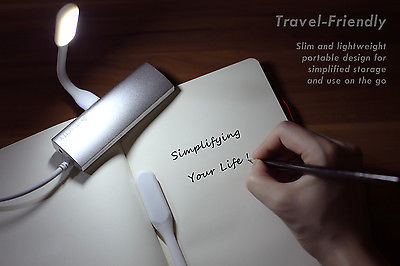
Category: lamp